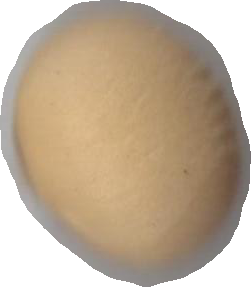
Variety: Dega